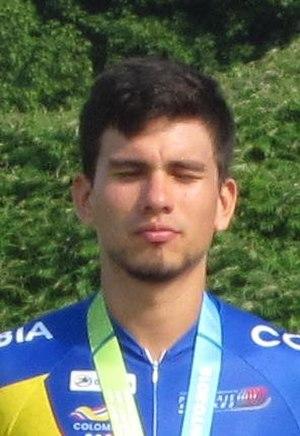
La Colombie participe aux Jeux olympiques d'hiver de 2018 à Pyeongchang en Corée du Sud du 9 au 25 février 2018. Il s'agit de sa deuxième participation à des Jeux d'hiver, après celle de 2010, aucun athlète n'étant parvenu à se qualifier pour l'édition de 2014 à Sotchi. La délégation colombienne est représentée par quatre athlètes et ses porte-drapeaux sont le patineur Pedro Causil lors de la cérémonie d'ouverture et le skieur Michael Poettoz à celle de clôture. La délégation colombienne bénéficie d'un programme d'aide pour la fourniture des tenues de compétition et pour les uniformes grâce au Comité international olympique et à la fédération mondiale de l'industrie d'articles de sport.